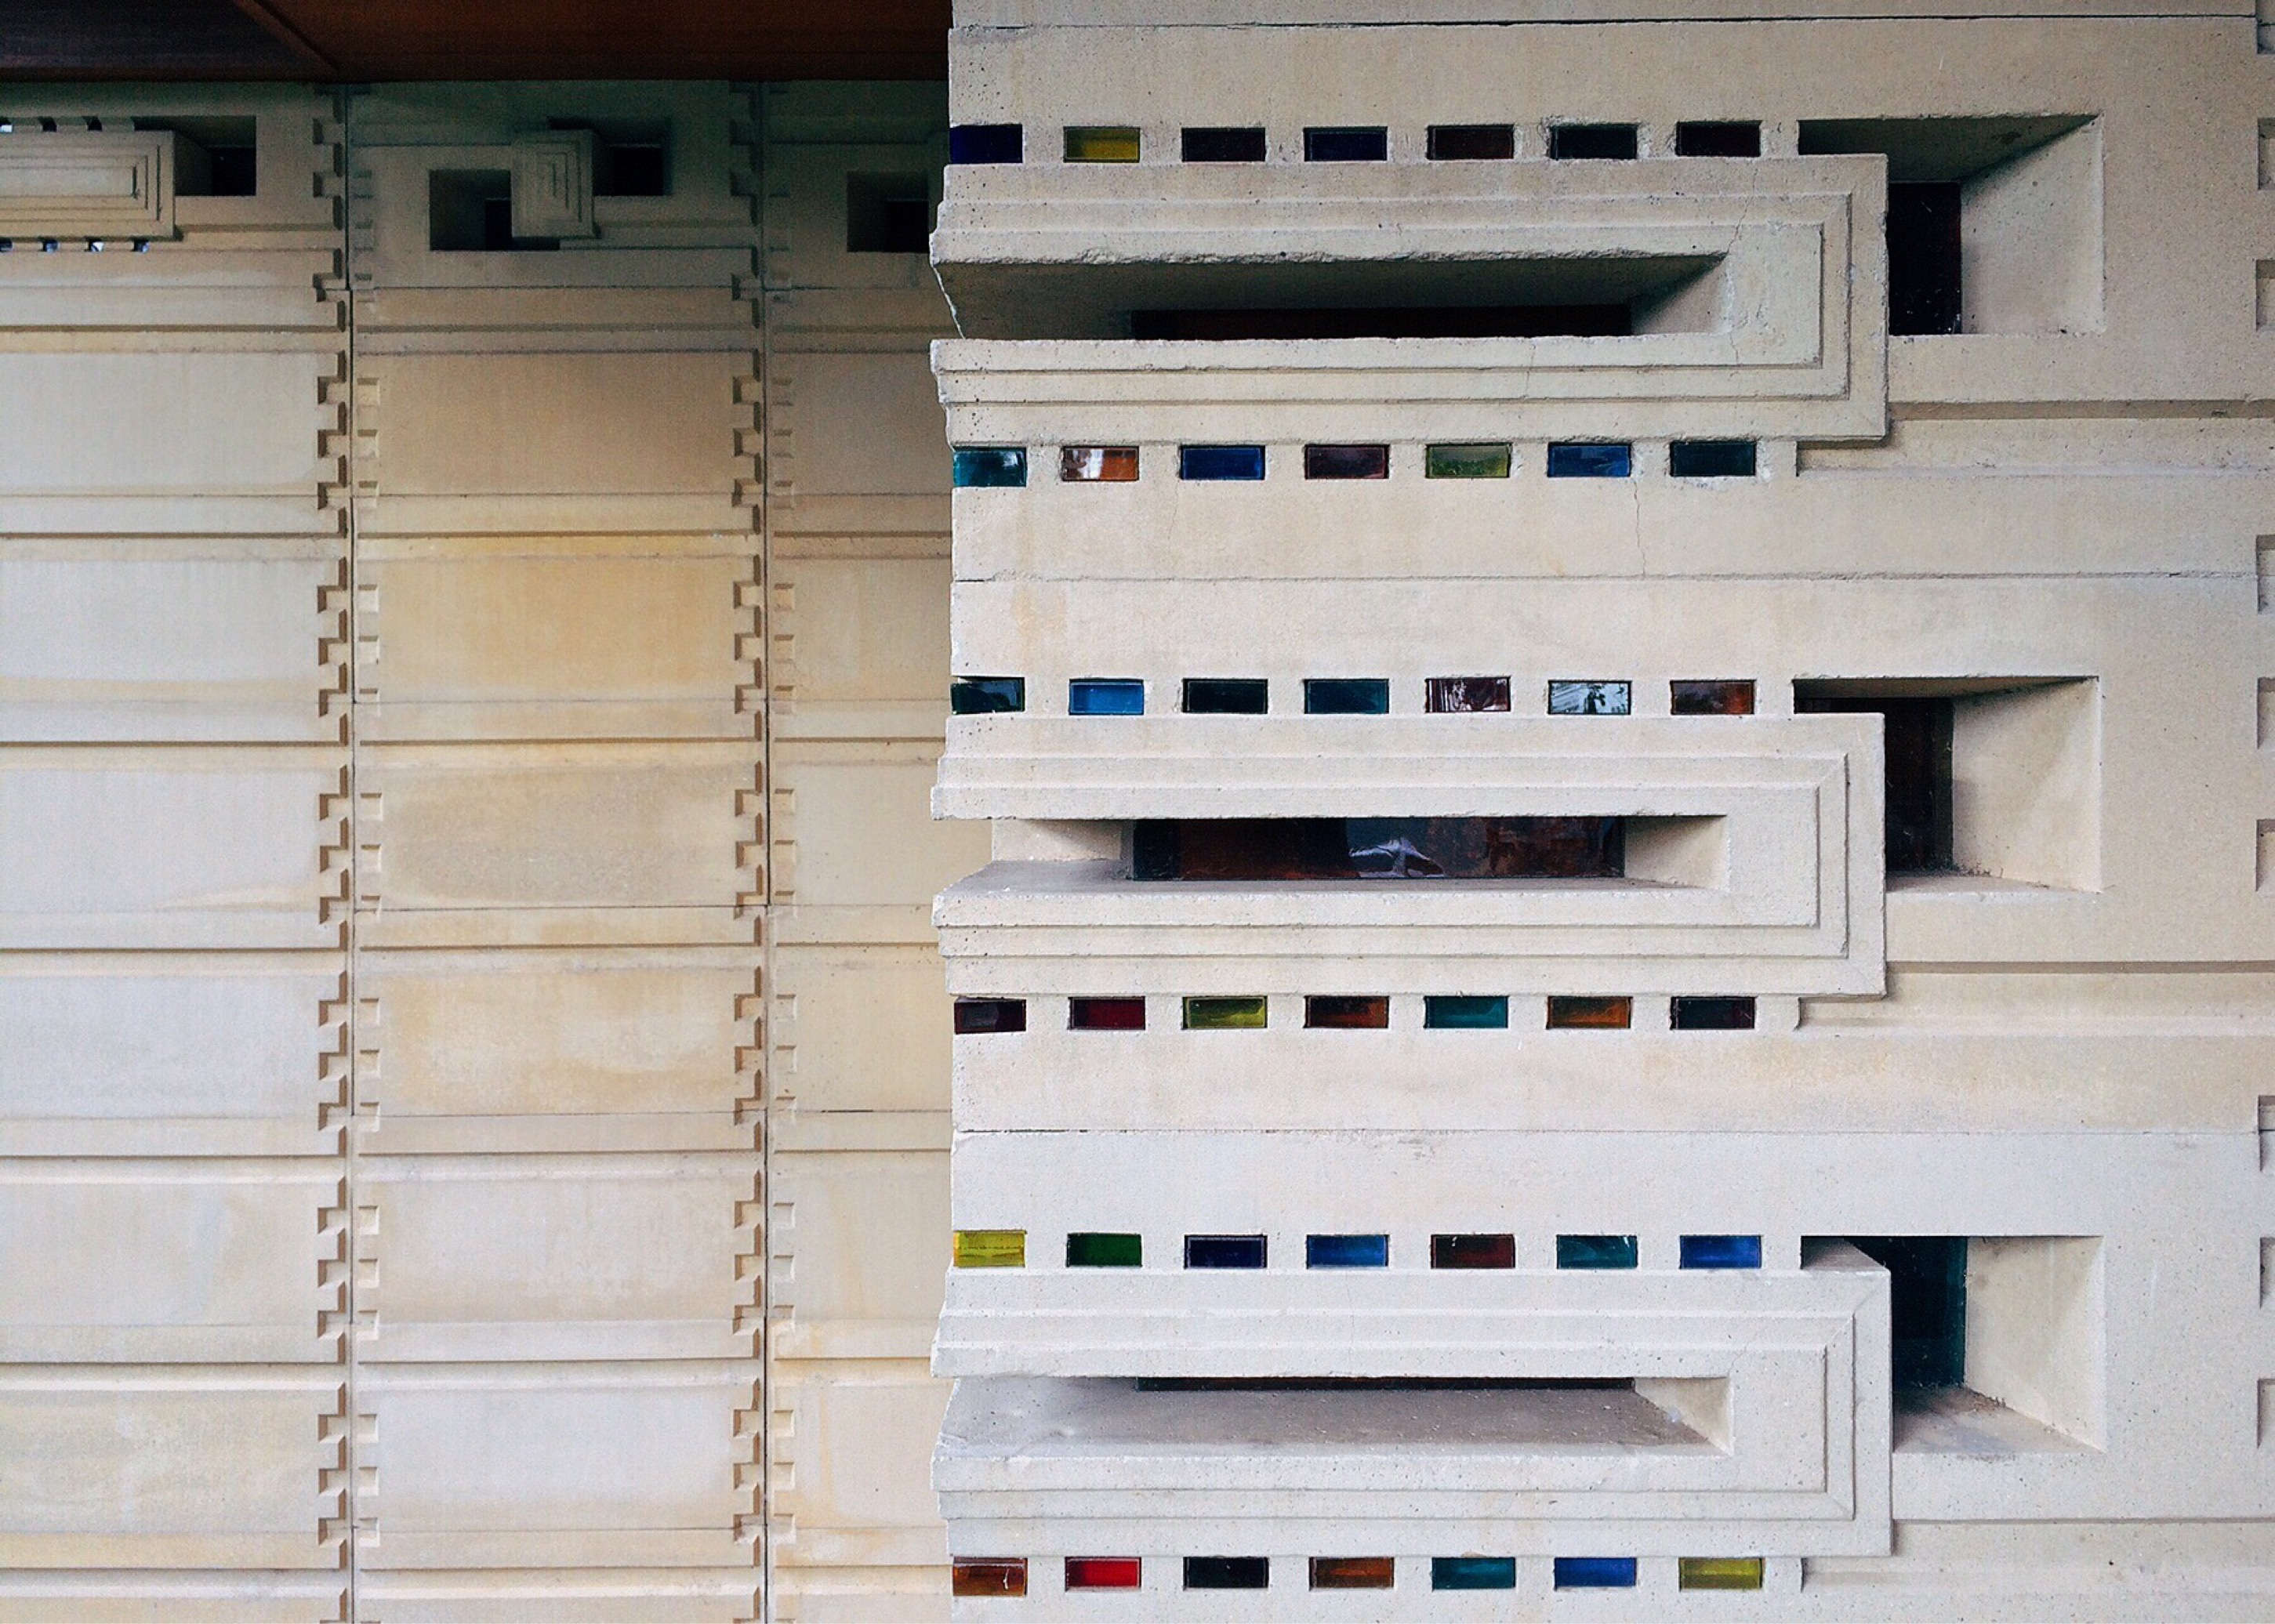
architecture, wood, white, wall, stone, color, facade, shelf, furniture, interior design, design, frank lloyd wright, window covering